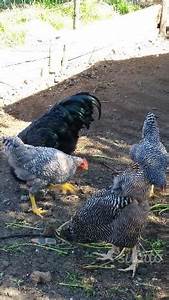
Label: gallina